Gifu Prefecture

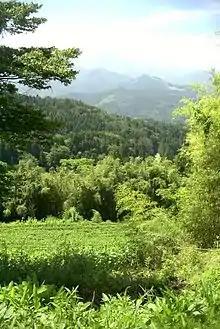
View from the top of a hill in Magome-juku, Nakatsugawa, Gifu Prefecture

Gifu's climate varies from humid subtropical climate in the south, eventually making the transition to humid continental climate in the north.